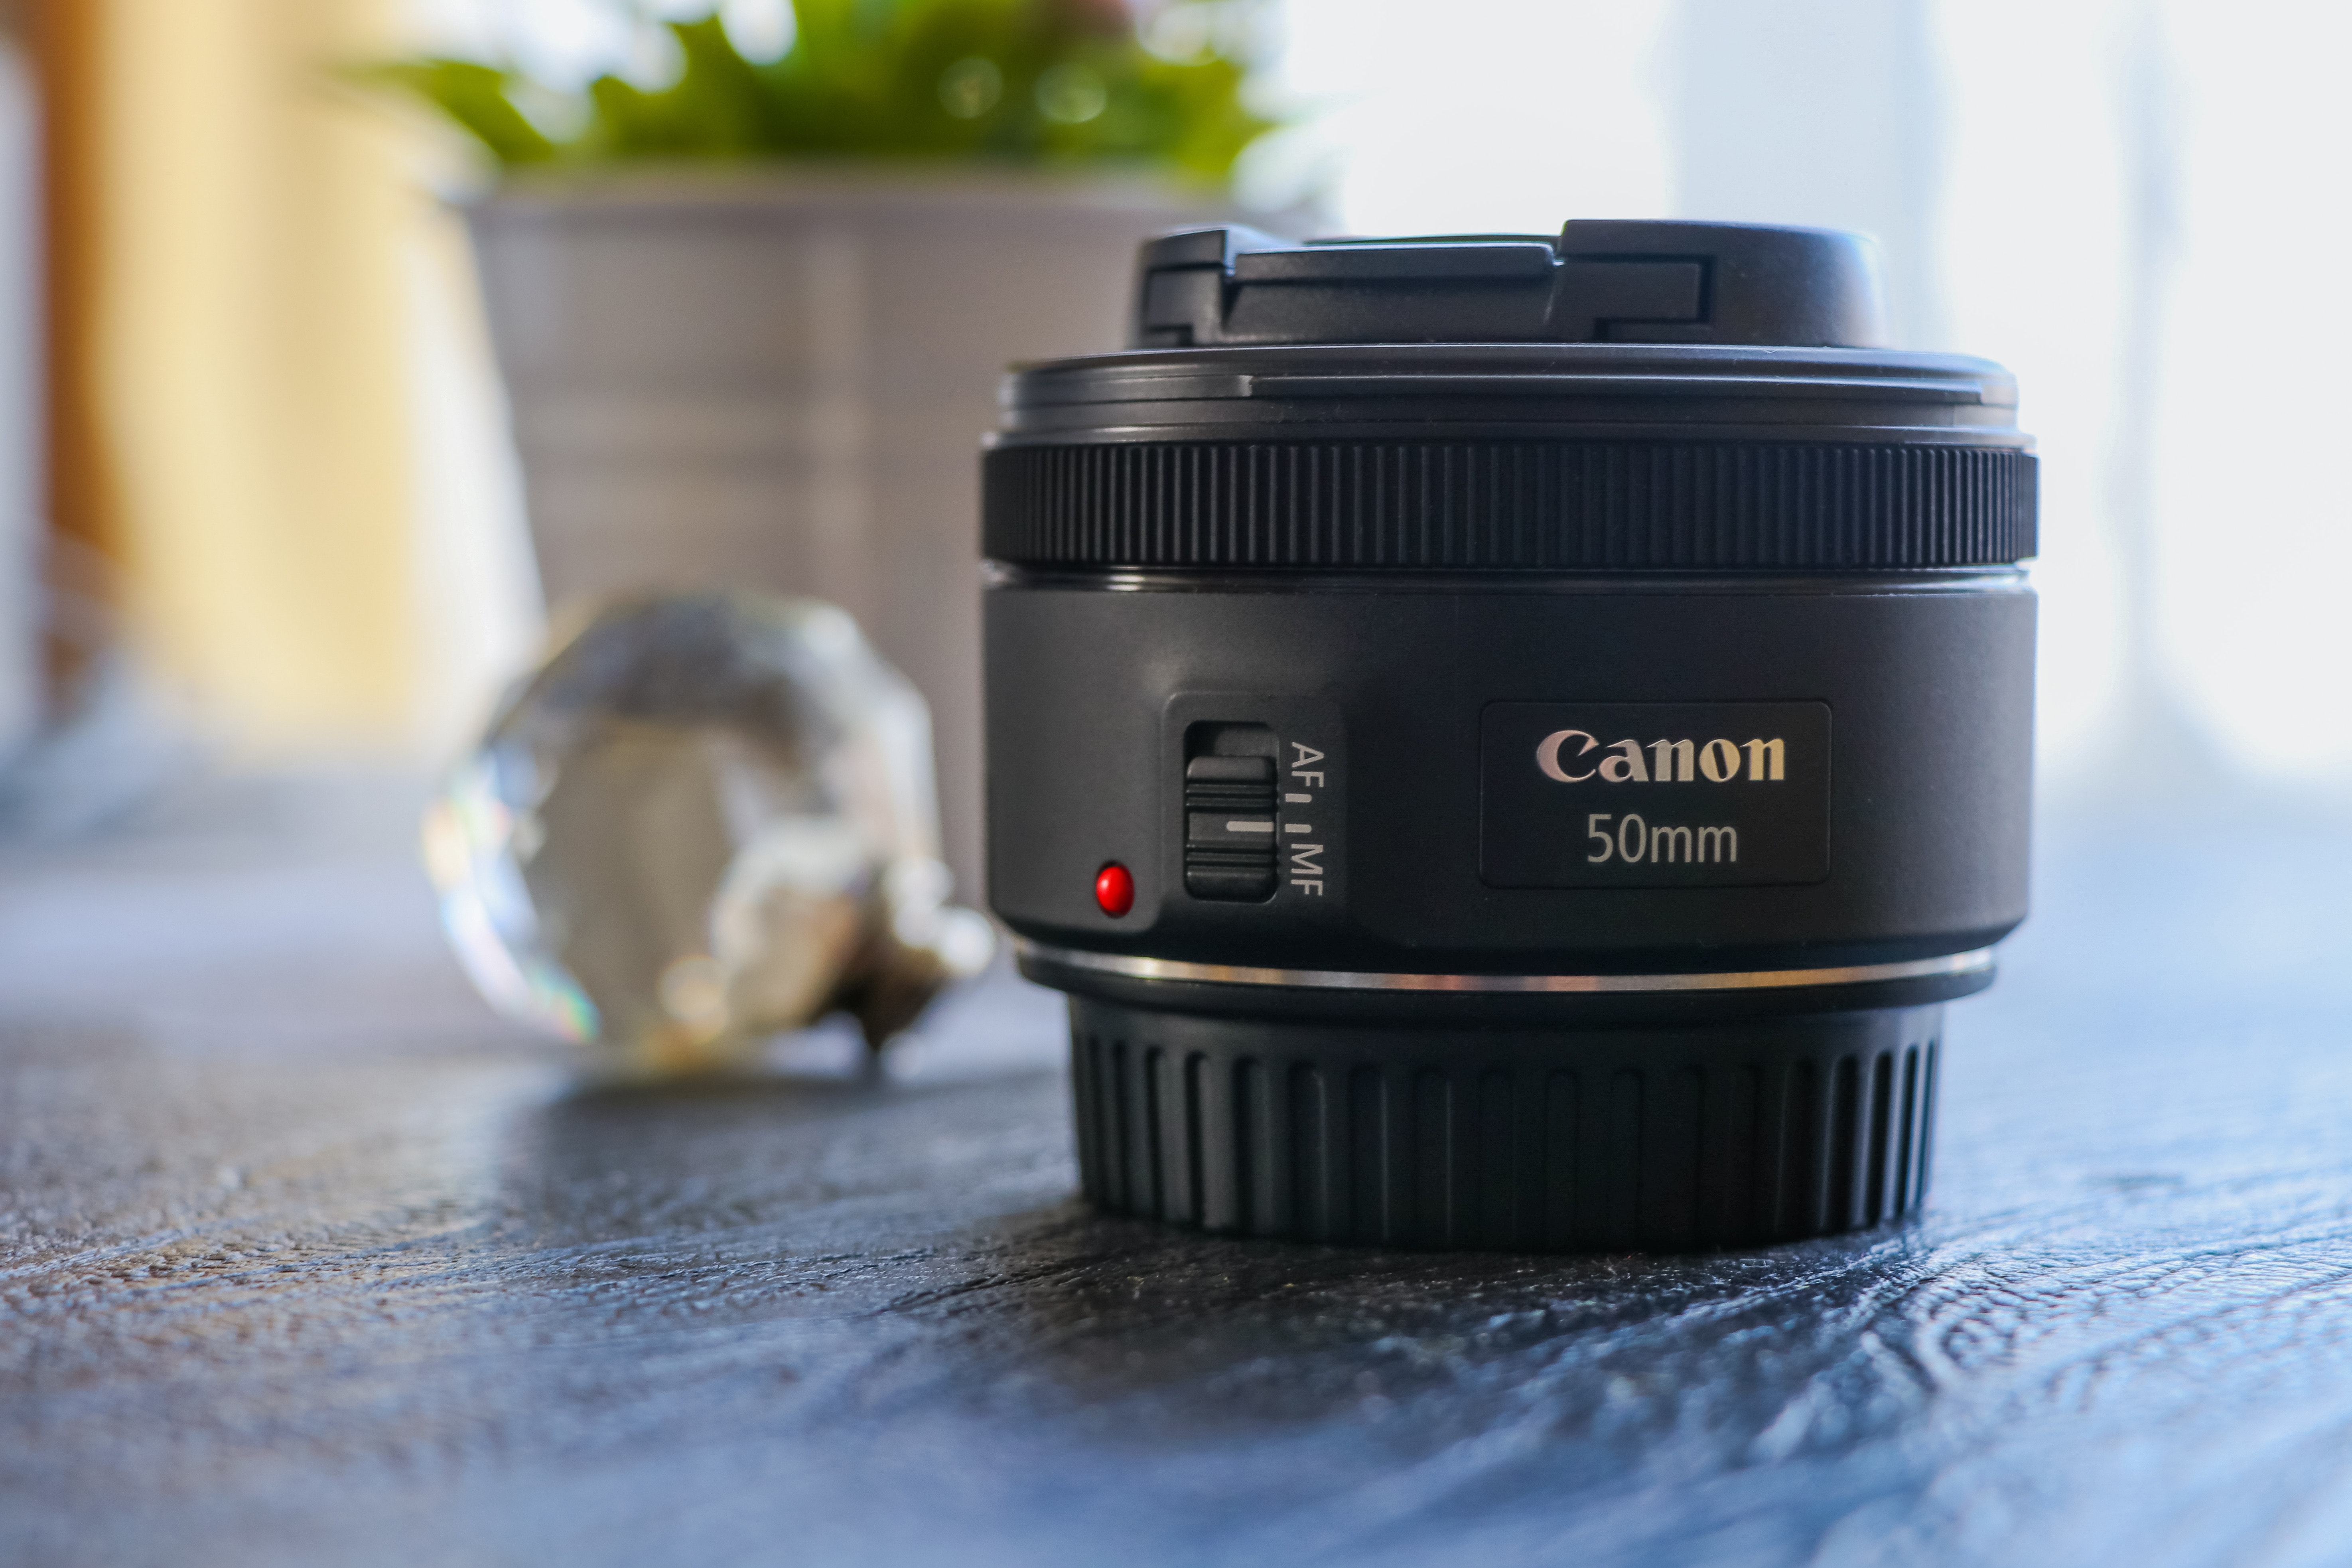
camera accessory, camera lens, cameras optics, lens, teleconverter, optical instrument, macro photography, photography, lens hood, camera, lens cap, stock photography, single lens reflex camera, canon ef 75 300mm f 4 5 6 iii